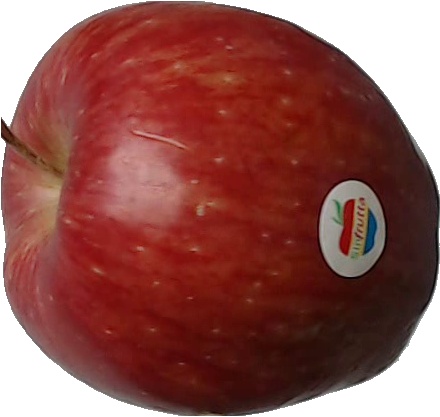
Label: apple_red_1